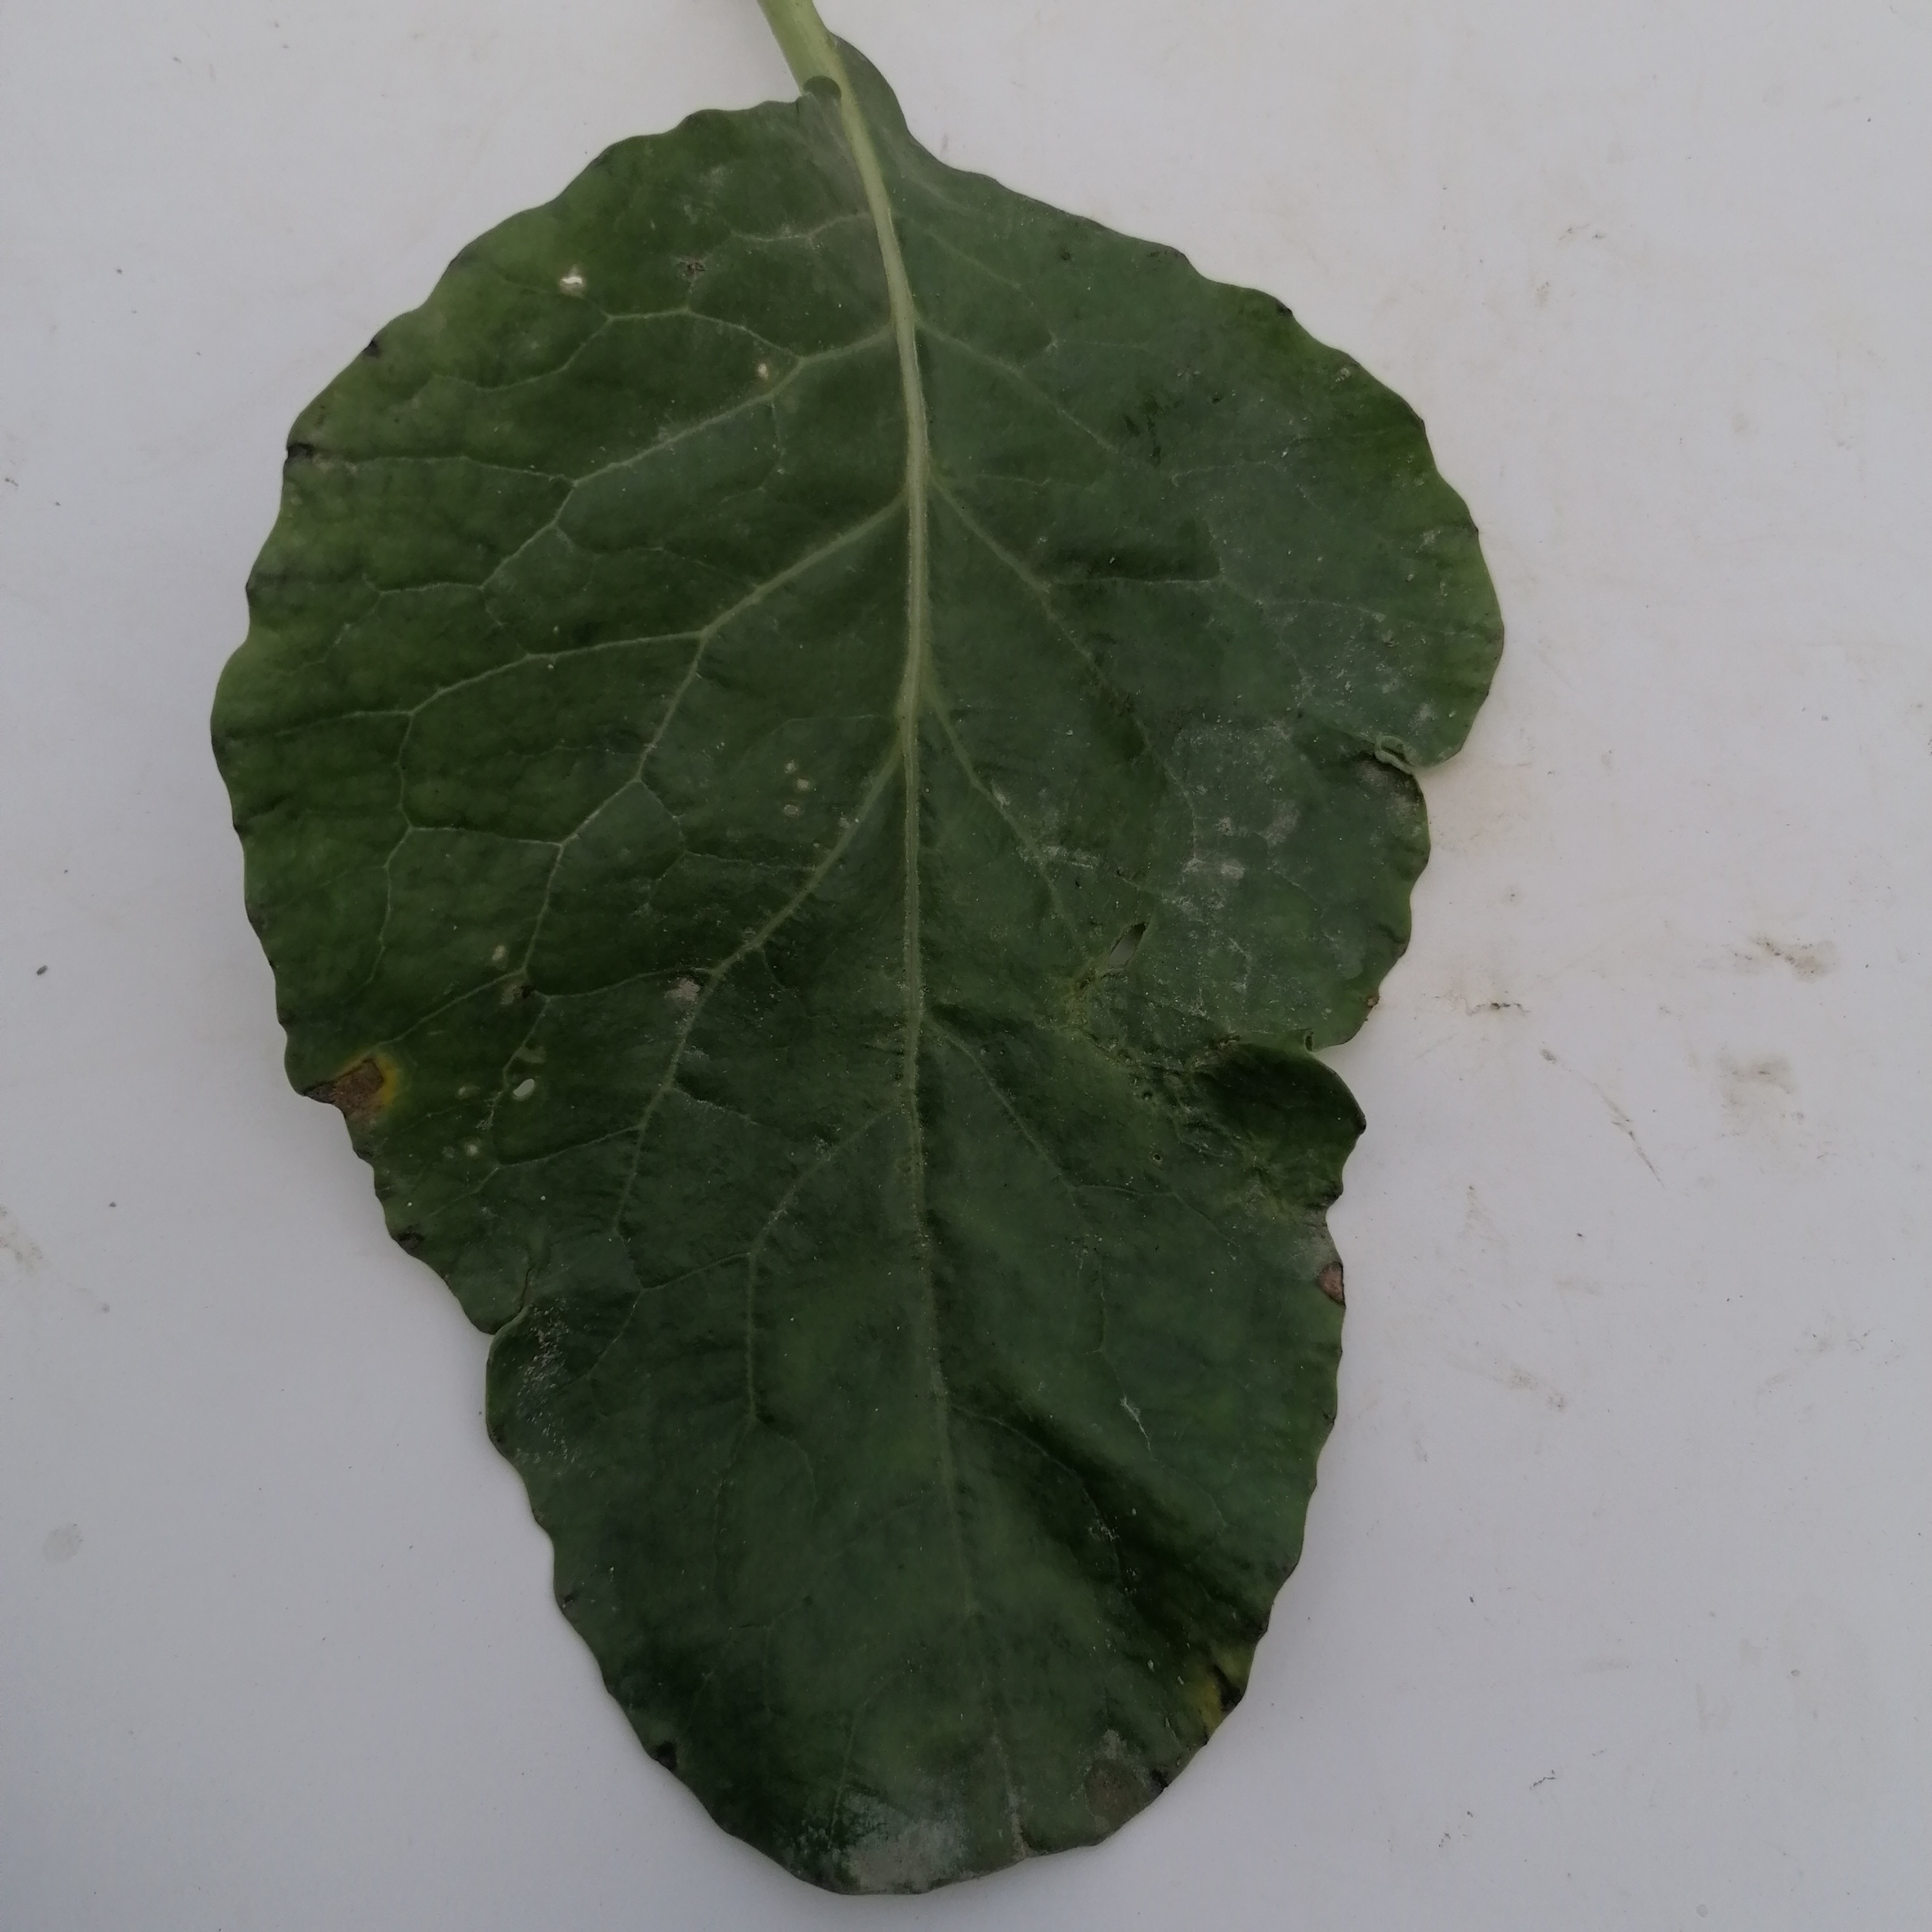
Label: Black Rot